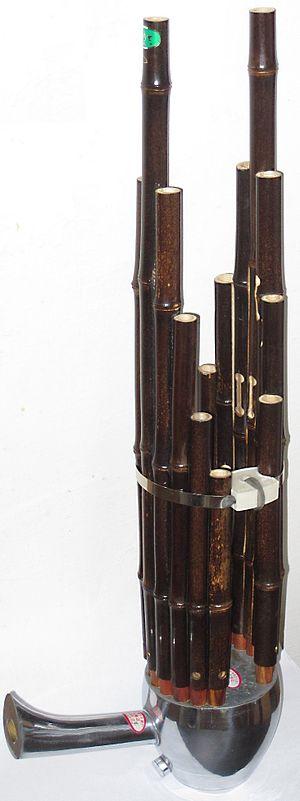
Le sheng, appelé shō en japonais, en vietnamien : sanh ou sênh et autrefois nommé shenghuang 笙簧, shēnghuáng, ce qui donne en coréen saenghwang, est un instrument de musique à vent à anche libre. Orgue à bouche chinois, il date de 1100 av. J.-C. puisqu'il est mentionné dans le Classique des vers. On l'appelait alors yu ou shenghuang. Il est proche organologiquement de nombreux autres orgues à bouches asiatiques tels que le khên laotien et thaïlandais.